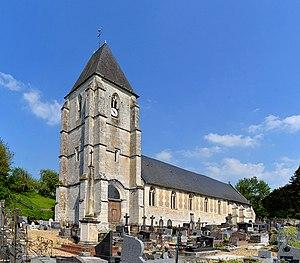
Blangy-le-Château (Calvados)
Blangy-le-Château est une commune française, située dans le département du Calvados en région Normandie, peuplée de 700 habitants. Elle est chef-lieu d'un canton qui constitue partiellement une communauté de communes avec celui de Pont-l'Évêque.